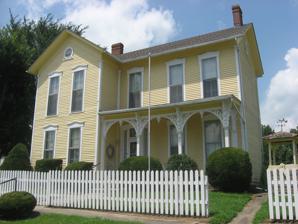
Building: Dr. H. G. Osgood House
Country: United States of America
Year built: 1880
Historic house in Indiana, United States United States historic place Dr. H. G. Osgood House U.S. National Register of Historic Places U.S. Historic district Contributing property Dr. H.G. Osgood House, July 2010 Show map of Indiana Show map of the United States Location 11 E. North St., Gosport, Indiana Coordinates 39°21′1″N 86°39′56″W / 39.35028°N 86.66556°W / 39.35028; -86.66556 Area 0.6 acres (0.24 ha) Built c. 1850 ( 1850 ) , c. 1860-1880 Architectural style Italianate, English barn NRHP reference No. 99001075 Added to NRHP September 3, 1999 Dr. H. G. Osgood House , also known as the Mina Jane Ahlemeyer Property, is a historic home located at Gosport , Owen County, Indiana .  The main section of the house was built between about 1860 and 1880, and is a two-story, "T"-plan, Italianate style frame residence.  It has the original two-story rear wing, built about 1850, and one-story wing.  Also on the property are the contributing English barn / carriage barn and privy . It was listed on the National Register of Historic Places in 1999. It is located in the Gosport Historic District . References